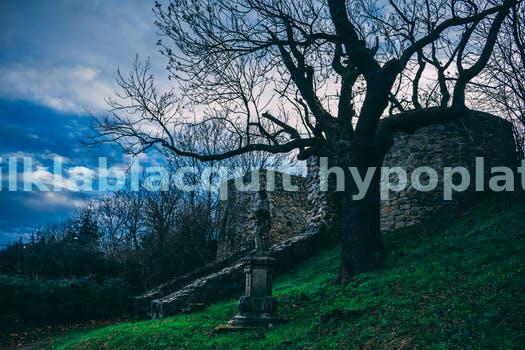
Label: Watermark